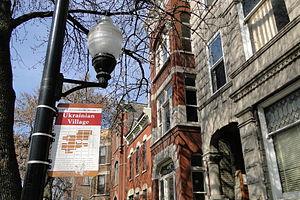
Cet article concerne une liste des quartiers de la ville de Chicago aux États-Unis. Les quartiers de Chicago sont moins bien définis que les 77 secteurs communautaires officiels de la ville. À ce jour, il existe environ 228 quartiers qui sont répertoriés dans la ville de Chicago, ils sont tous différents les uns des autres par leur histoire, leur sociologie, leur démographie, leur fonction et leur attractivité. Certains d'entre eux maintiennent une forte identité culturelle. Les quartiers de Chicago sont répartis à travers 77 secteurs communautaires créés à la fin des années 1920 dans la ville par le Comité de recherche en sciences sociales de l'Université de Chicago. Ces secteurs communautaires furent essentiellement créés pour faciliter la ville de Chicago et le bureau du recensement des États-Unis dans ses recherches, ses comparaisons et besoins à long terme des études statistiques, démographiques et ethniques de la population.
Ukrainian Village est un quartier de la ville de Chicago situé dans le secteur de West Town, non loin du quartier de Wicker Park. Ses limites sont Division street au nord, Grand avenue au sud, Western avenue à l'ouest, Damen avenue à l'est. La zone située à l'est du village ukrainien s'étendant de Damen Avenue à Ashland Street, était à l'origine connue sous le nom de East Ukrainian Village. Le quartier comprend également l'Ukrainian Institute of Modern Art et l'Ukrainian National Museum. Ce quartier est habité par une population originaire d'Europe de l'Est en particulier des ukrainiens, des russes, des biélorusses, des moldaves, des roumains et des bulgares dont la majorité sont chrétiens orthodoxes.